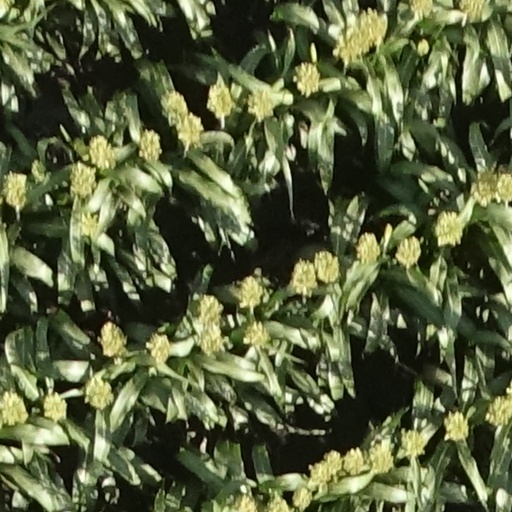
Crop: sorghum